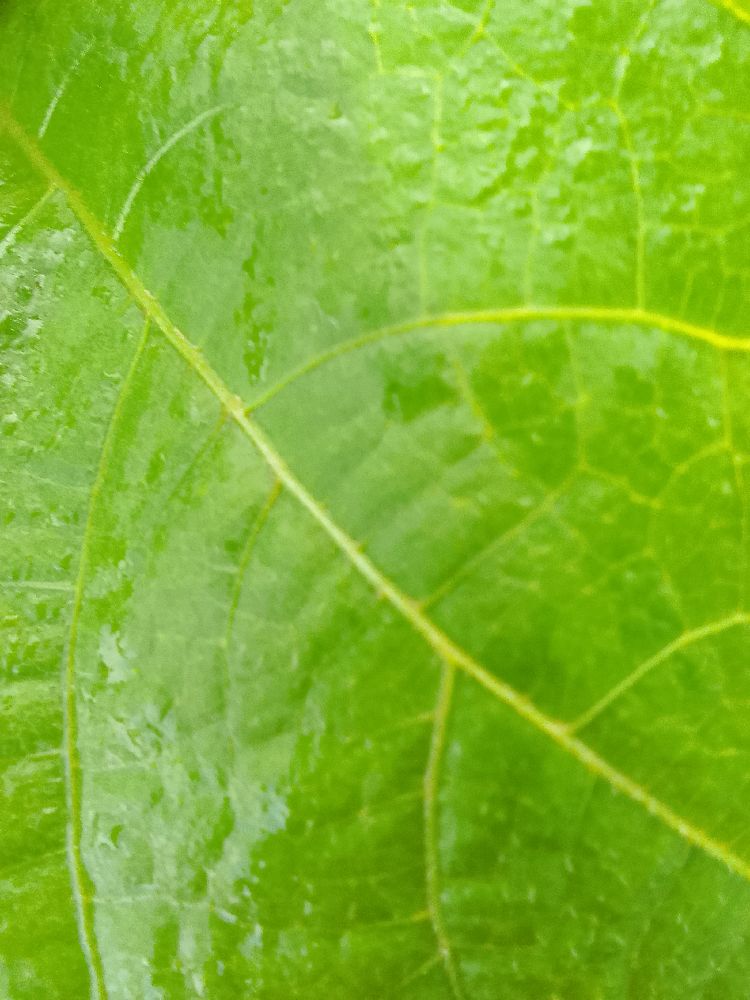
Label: healthy